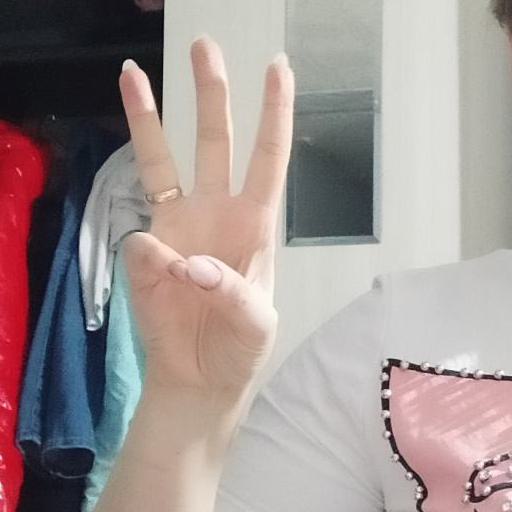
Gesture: three